Convoy HX 49

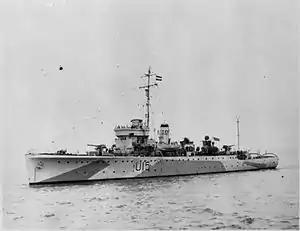
British sloop HMS Fowey.

Convoy HX 49 was a North Atlantic convoy of the HX series which ran during the Battle of the Atlantic in World War II. It was the 49th of the numbered series of merchant convoys run by the Allies from Halifax to Liverpool. The convoy was attacked by German U-boats, losing three of its 50 ships sunk. Another ship was lost after dispersal.